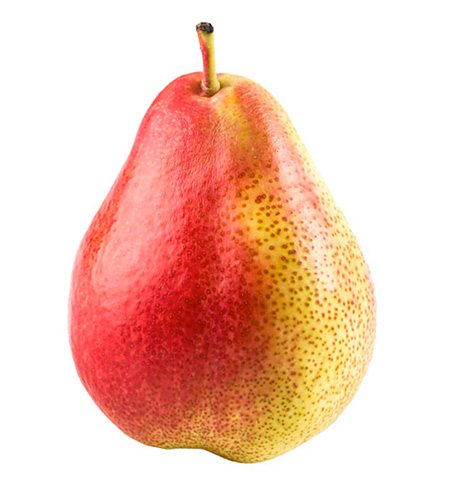
Label: Pear